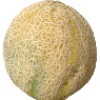
Label: cantaloupe